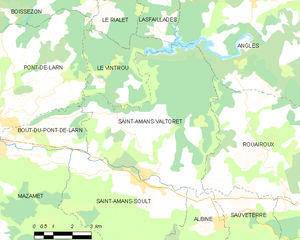
Carte de la commune française de code INSEE 81239 - Saint-Amans-Valtoret
Saint-Amans-Valtoret est une commune française située dans le département du Tarn, en région Occitanie.